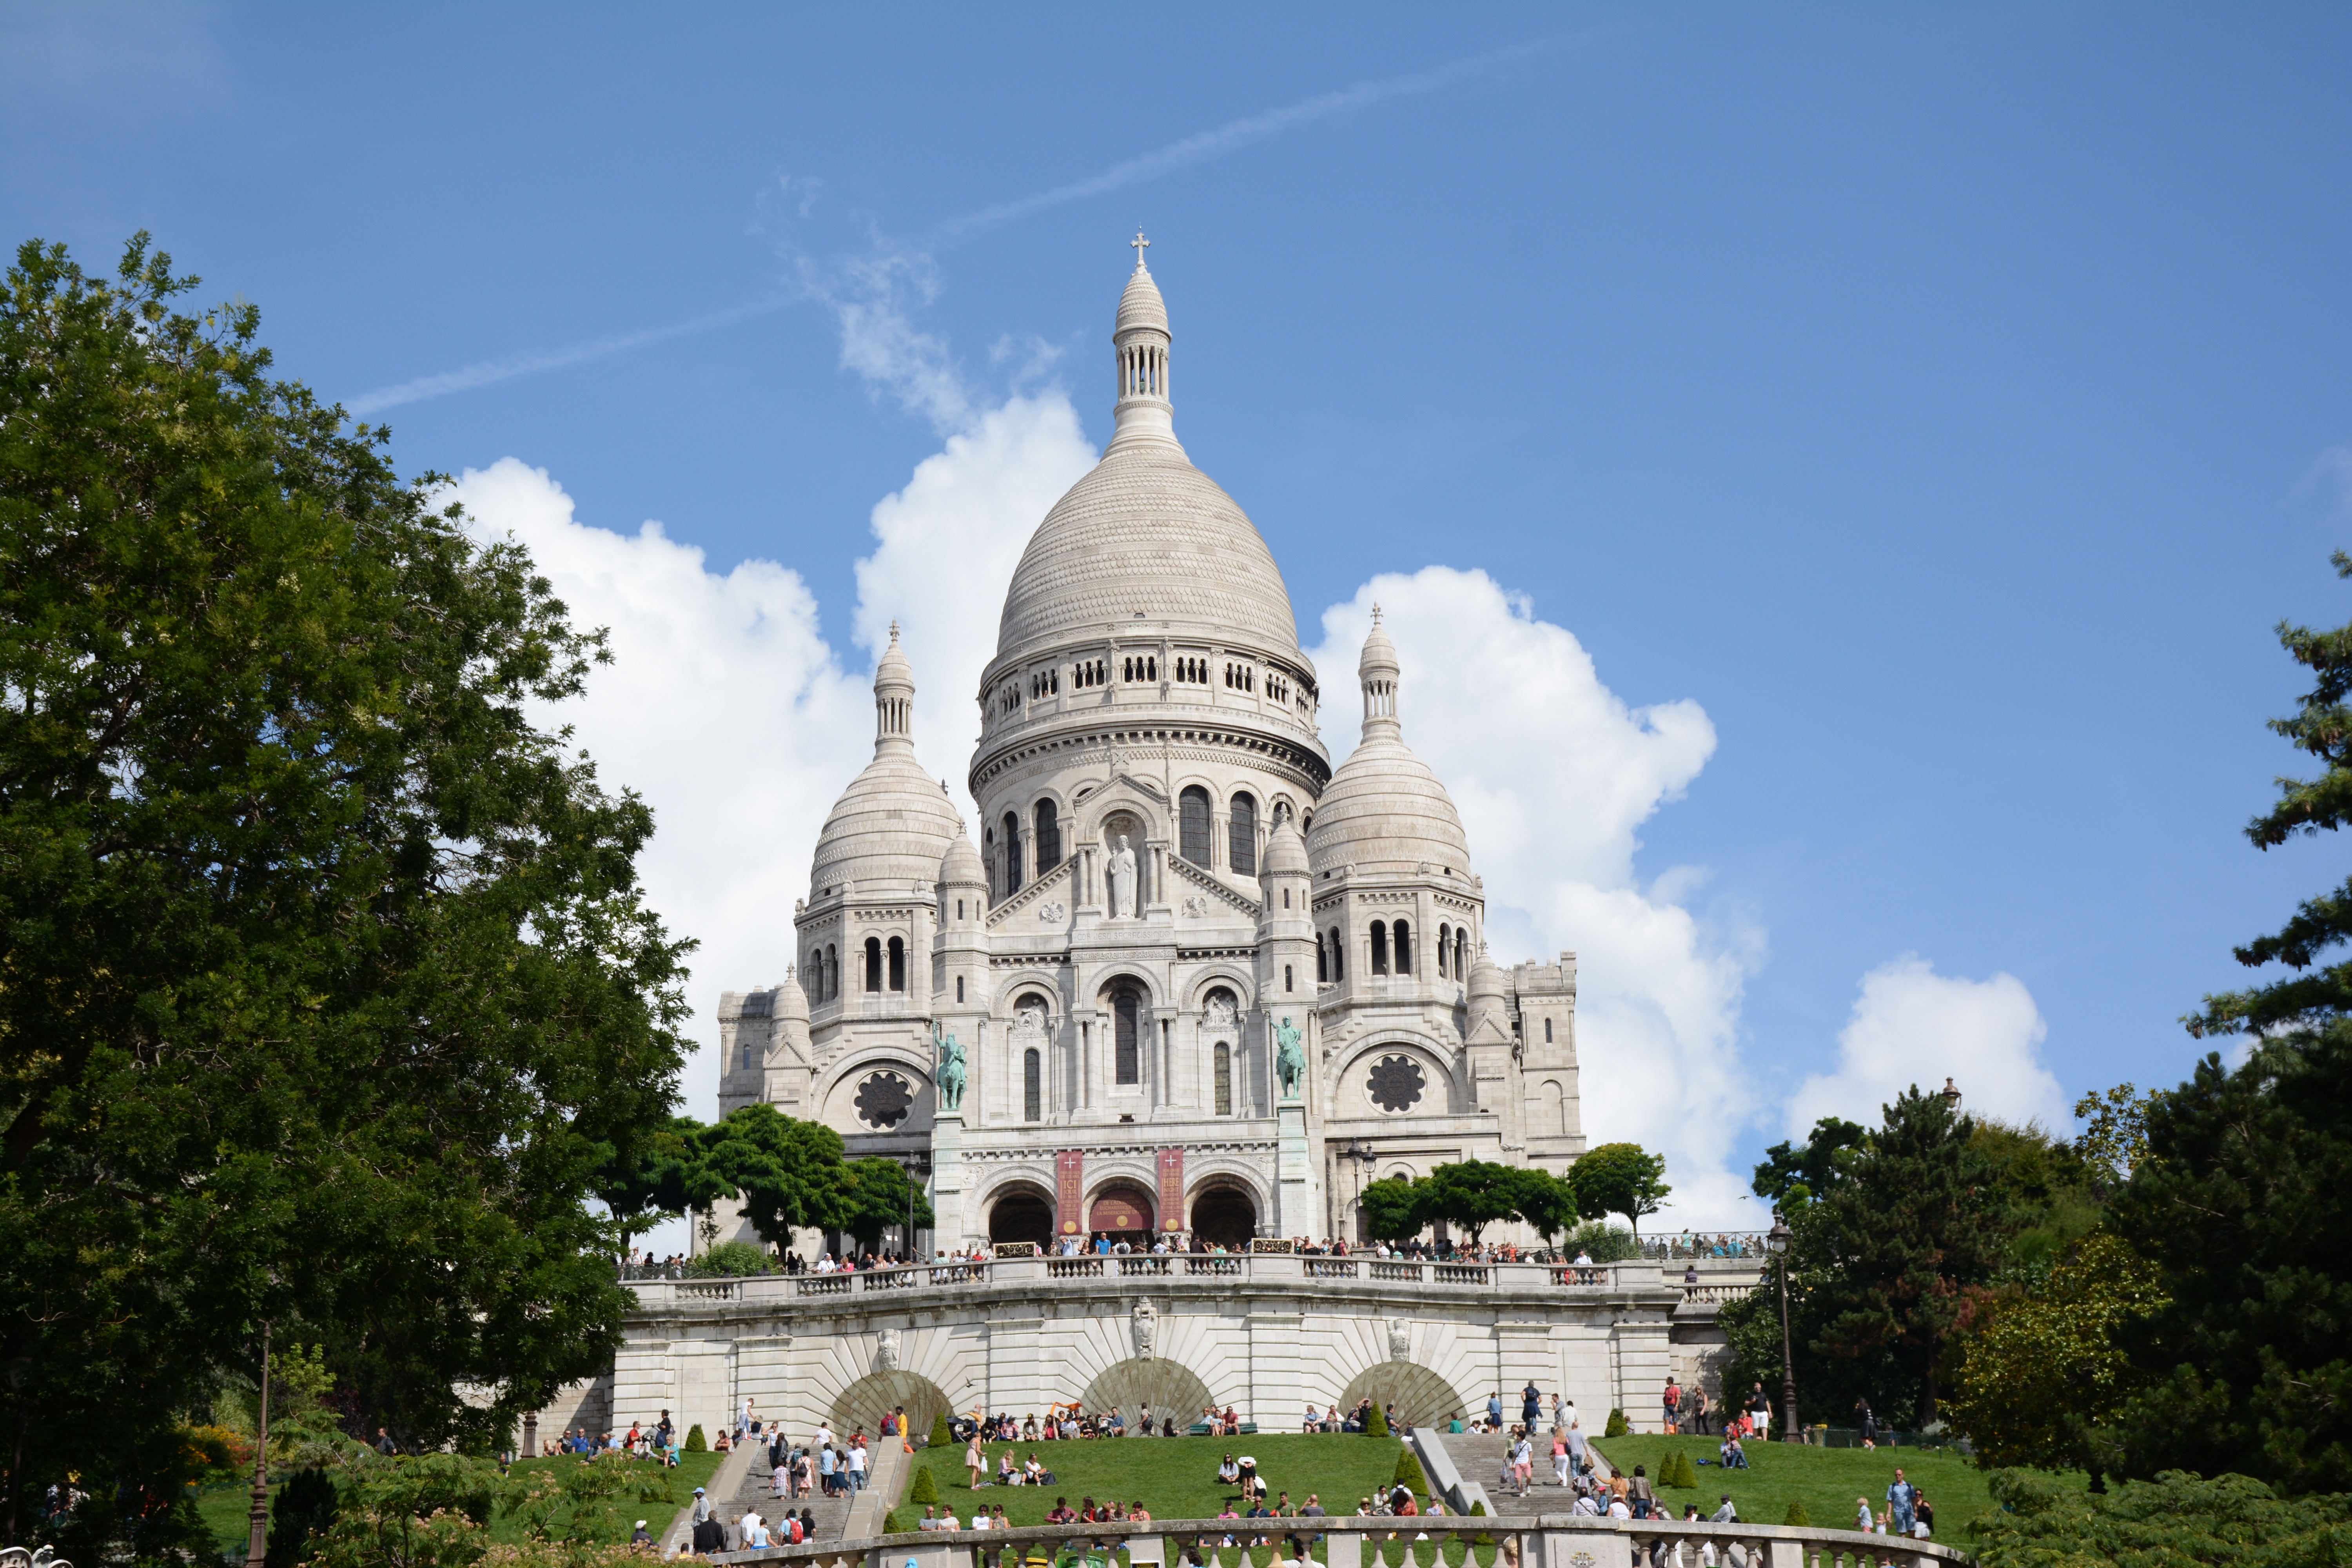
building, paris, monument, landmark, church, cathedral, place of worship, temple, monastery, montmartre, historic site